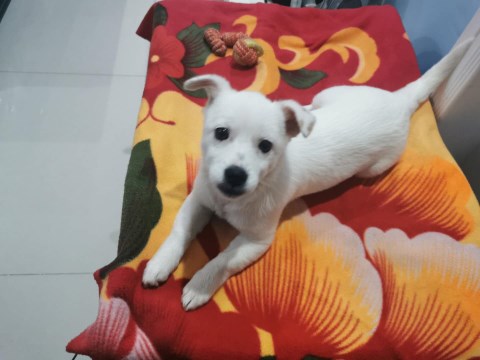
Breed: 3336-n000121-chinese_rural_dog